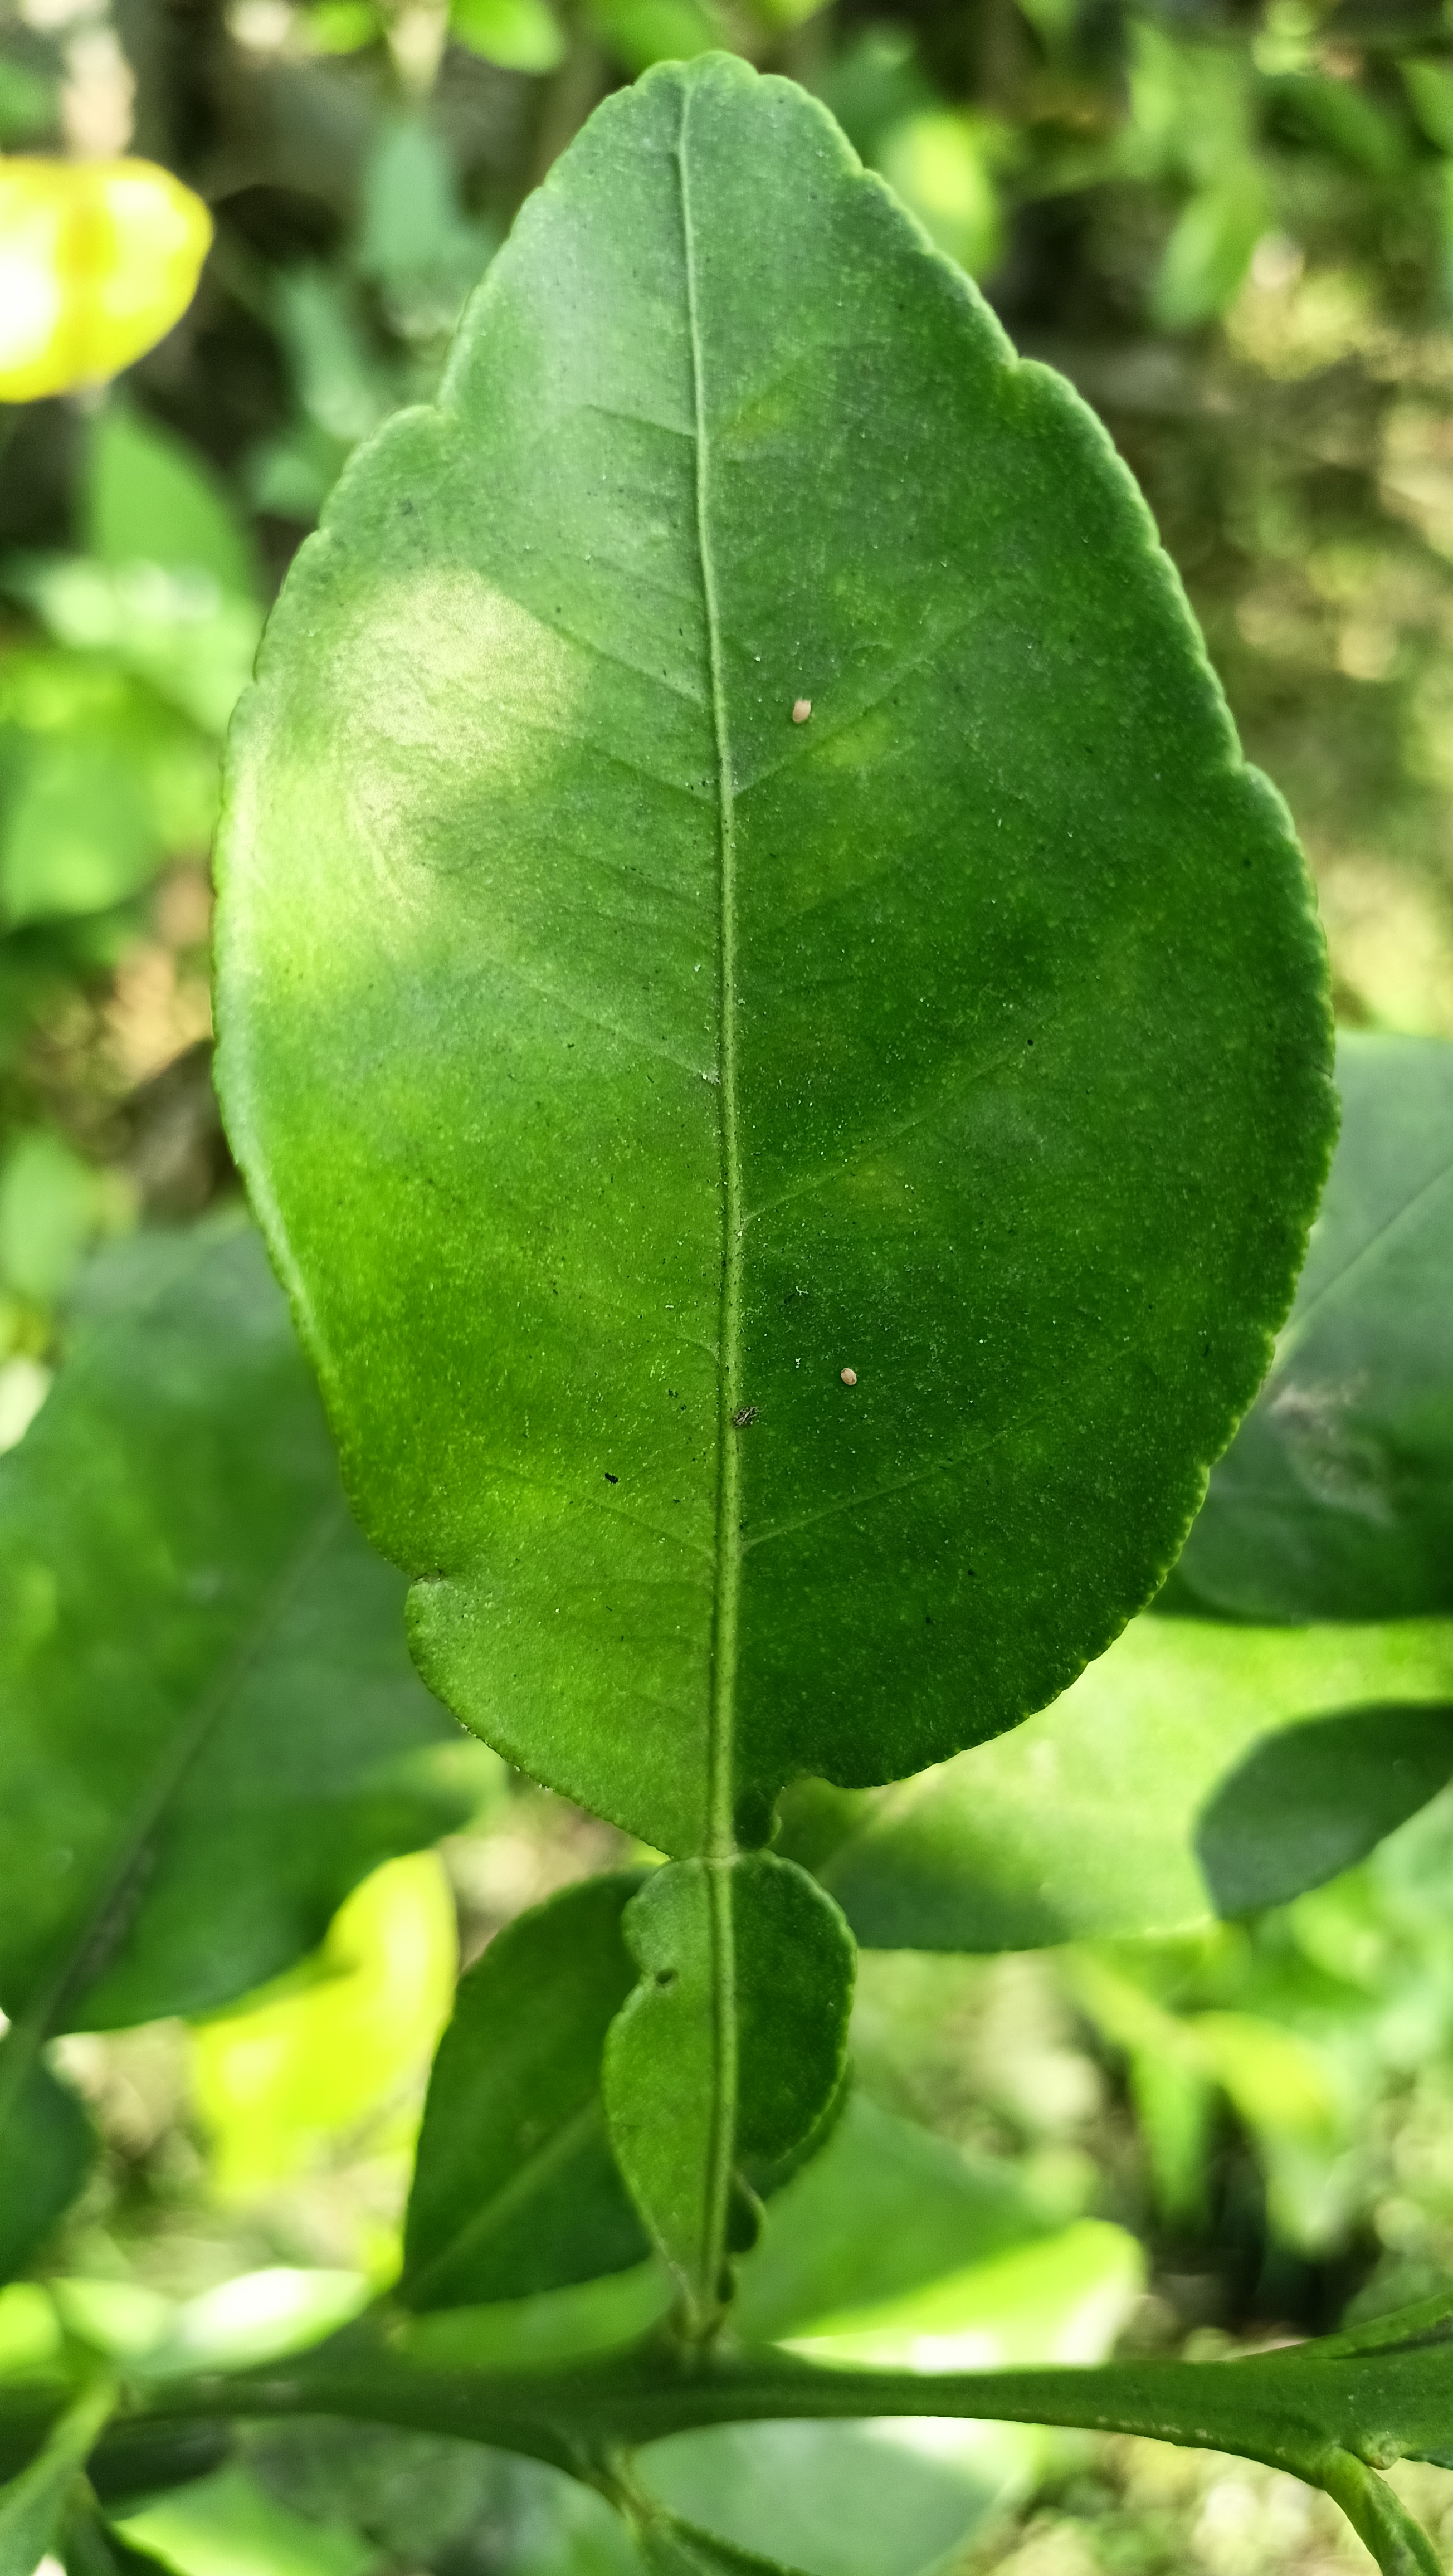
Mandarin leaf variety: Nagpuri